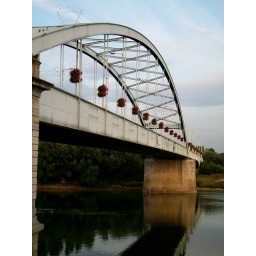
Old bridge over the river Tisza in Szeged, Hungary.